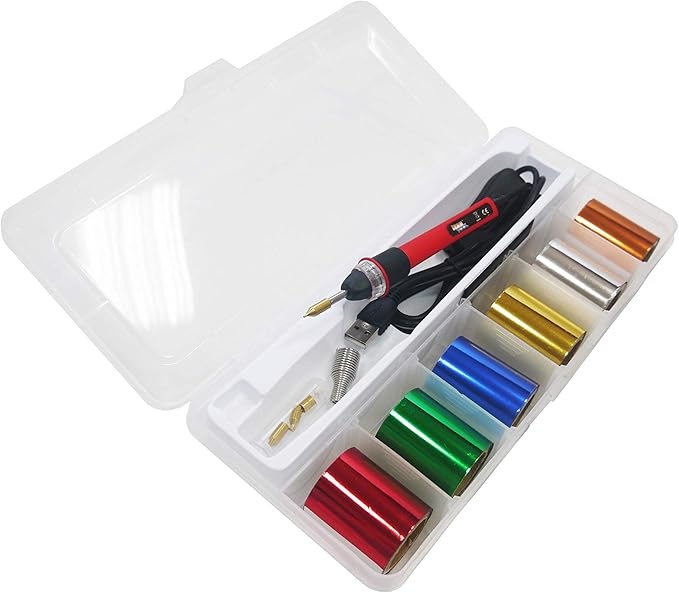
KINGTOOL Hot Foil Embossing Stamping Pen with 6 Rolls Hot Foil Papers, USB Powered (with 4 Nibs) (Red)
About This Ideal for hot foil stamping / embossing use. Can make your own personalized messages and designs in a short time! Can be used on paper, photos, wood, plastic, and more surfaces. Try it! Almost every field of crafting, stationery, gift and premium can be the target market. 4 ROUND Nibs included, size : 0.5mm. 1.0mm, 2.0mm and 2.5mm in diameter. Calligraphy (FLAT) Nibs are optional accessory. Unique Tip Remover / Installer included no scald the hand when change the tip. Light-weighted to Avoid Fatigue, Triangular housing for Easy Grip. 6 Rolls of Metallic Foil Paper: 4 cm (Width), 500 cm (Length), Colors of Foil Paper: Gold, Silver, Copper, Red, Blue, Green. USB powered Hot Foil pen with safety stand, Temperature : 175 to 200 degree C. For Option "Flat Type" Nibs: ASIN B08MW1DMB7 , https://www.amazon.com/kingtool For Special Colors of Stamping Foil Paper : ASIN B0B764WQCD , https://www.amazon.com/kingtool For Cordless Hot Foil Stamping Pen: ASIN B08BF887FW , https://www.amazon.com/kingtool Overview Brand : KINGTOOL Color : Red Age Range (Description) : Adult, Teen, Child Material : Gold Point Type : Broad
Brand: KINGTOOL
Category: Arts & Entertainment > Hobbies & Creative Arts > Arts & Crafts > Art & Crafting Tools > Craft Cutting & Embossing Tools > Embossing Pens & Styluses > Embossing Pens